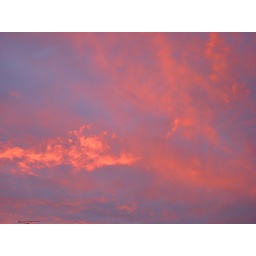
Pink and blue in the sky 116-1674